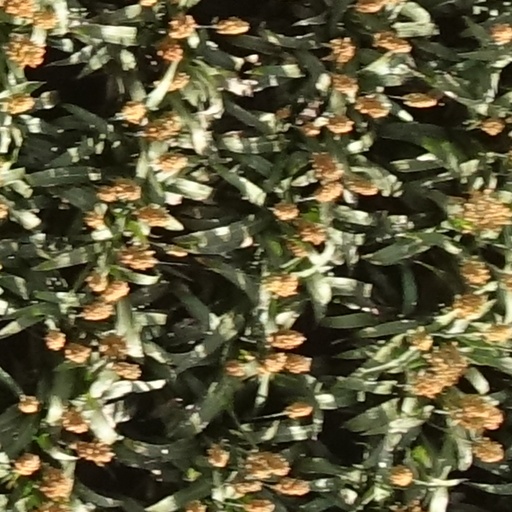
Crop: sorghum